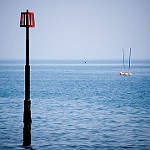
Scene: Outdoor